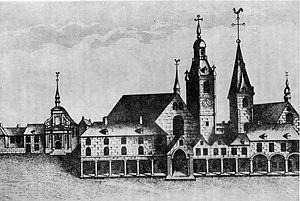
Maubeuge est une commune française située dans le département du Nord, en région Hauts-de-France. Ses habitants sont appelés les Maubeugeois.
La ville de Maubeuge est assiégée pendant la campagne de France de 1814 par les forces de la Sixième Coalition. Napoléon Iᵉʳ, qui accordait peu d'importance aux forteresses, confie au général Nicolas-Joseph Maison la conduite des opérations sur la frontière du nord avec des moyens réduits. La petite garnison française de Maubeuge, commandée par le colonel Schouler, résiste victorieusement jusqu'à l'abdication de Napoléon.